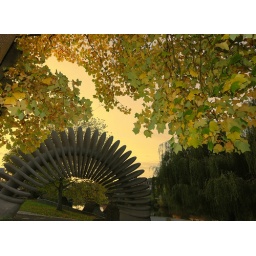
the ribs of this sculpture contrast well with the yellow leaves of a tulip tree by the river severn in shrewsbury